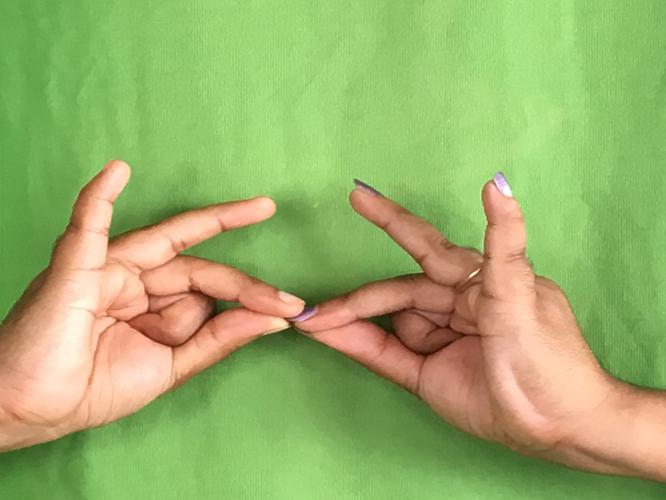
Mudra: Sakata
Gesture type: double_hand